Japanese nuclear weapons program

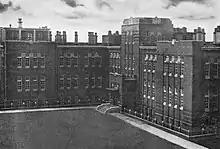
The Institute of Physical and Chemical Research building in Taisho period

In 1934, Tohoku University professor Hikosaka Tadayoshi's "atomic physics theory" was released. Hikosaka pointed out the huge energy contained by nuclei and the possibility that both nuclear power generation and weapons could be created. In December 1938, the German chemists Otto Hahn and Fritz Strassmann sent a manuscript to "Naturwissenschaften" reporting that they had detected the element barium after bombarding uranium with neutrons; simultaneously, they communicated these results to Lise Meitner. Meitner, and her nephew Otto Robert Frisch, correctly interpreted these results as being nuclear fission and Frisch confirmed this experimentally on 13 January 1939. Physicists around the world immediately realized that chain reactions could be produced and notified their governments of the possibility of developing nuclear weapons.